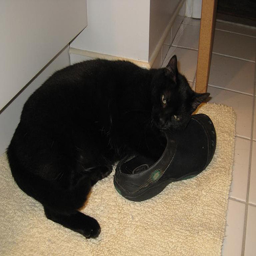
a black cat is lying on a black shoe and a rug
A black cat laying next to a black shoe.
A black cat curled up to a shoe on a rug.
There is a black cat curled up next to a shoe.
a cat is laying down by someones shoe